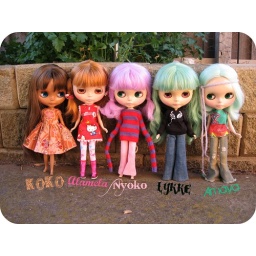
the girls are happy in all their new clothes